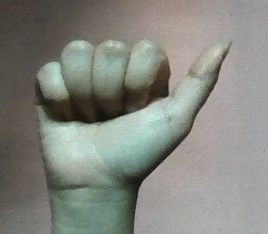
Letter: dhad